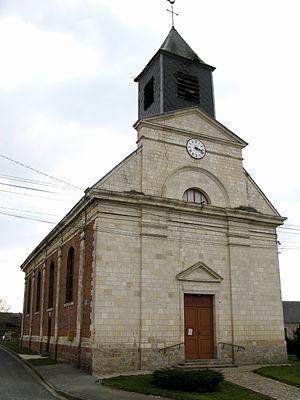
Bertrancourt est une commune française située dans le département de la Somme en région Hauts-de-France.